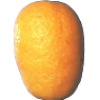
Label: Kumquats 1